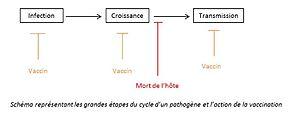
Cycle pathogene et stades d'action de la vaccination
Un pathogène est un organisme capable d’infecter un autre organisme appelé hôte. La virulence d’un pathogène est désignée comme étant la capacité de celui-ci à se multiplier à l’intérieur de l’organisme et d’y provoquer un état pathologique. La vaccination désigne un moyen de protection contre les agents pathogènes permettant de stimuler le système immunitaire d'un individu. À long terme, le vaccin semble être eﬃcace dans une population, néanmoins il peut avoir un impact sur l'évolution de la virulence du pathogène.